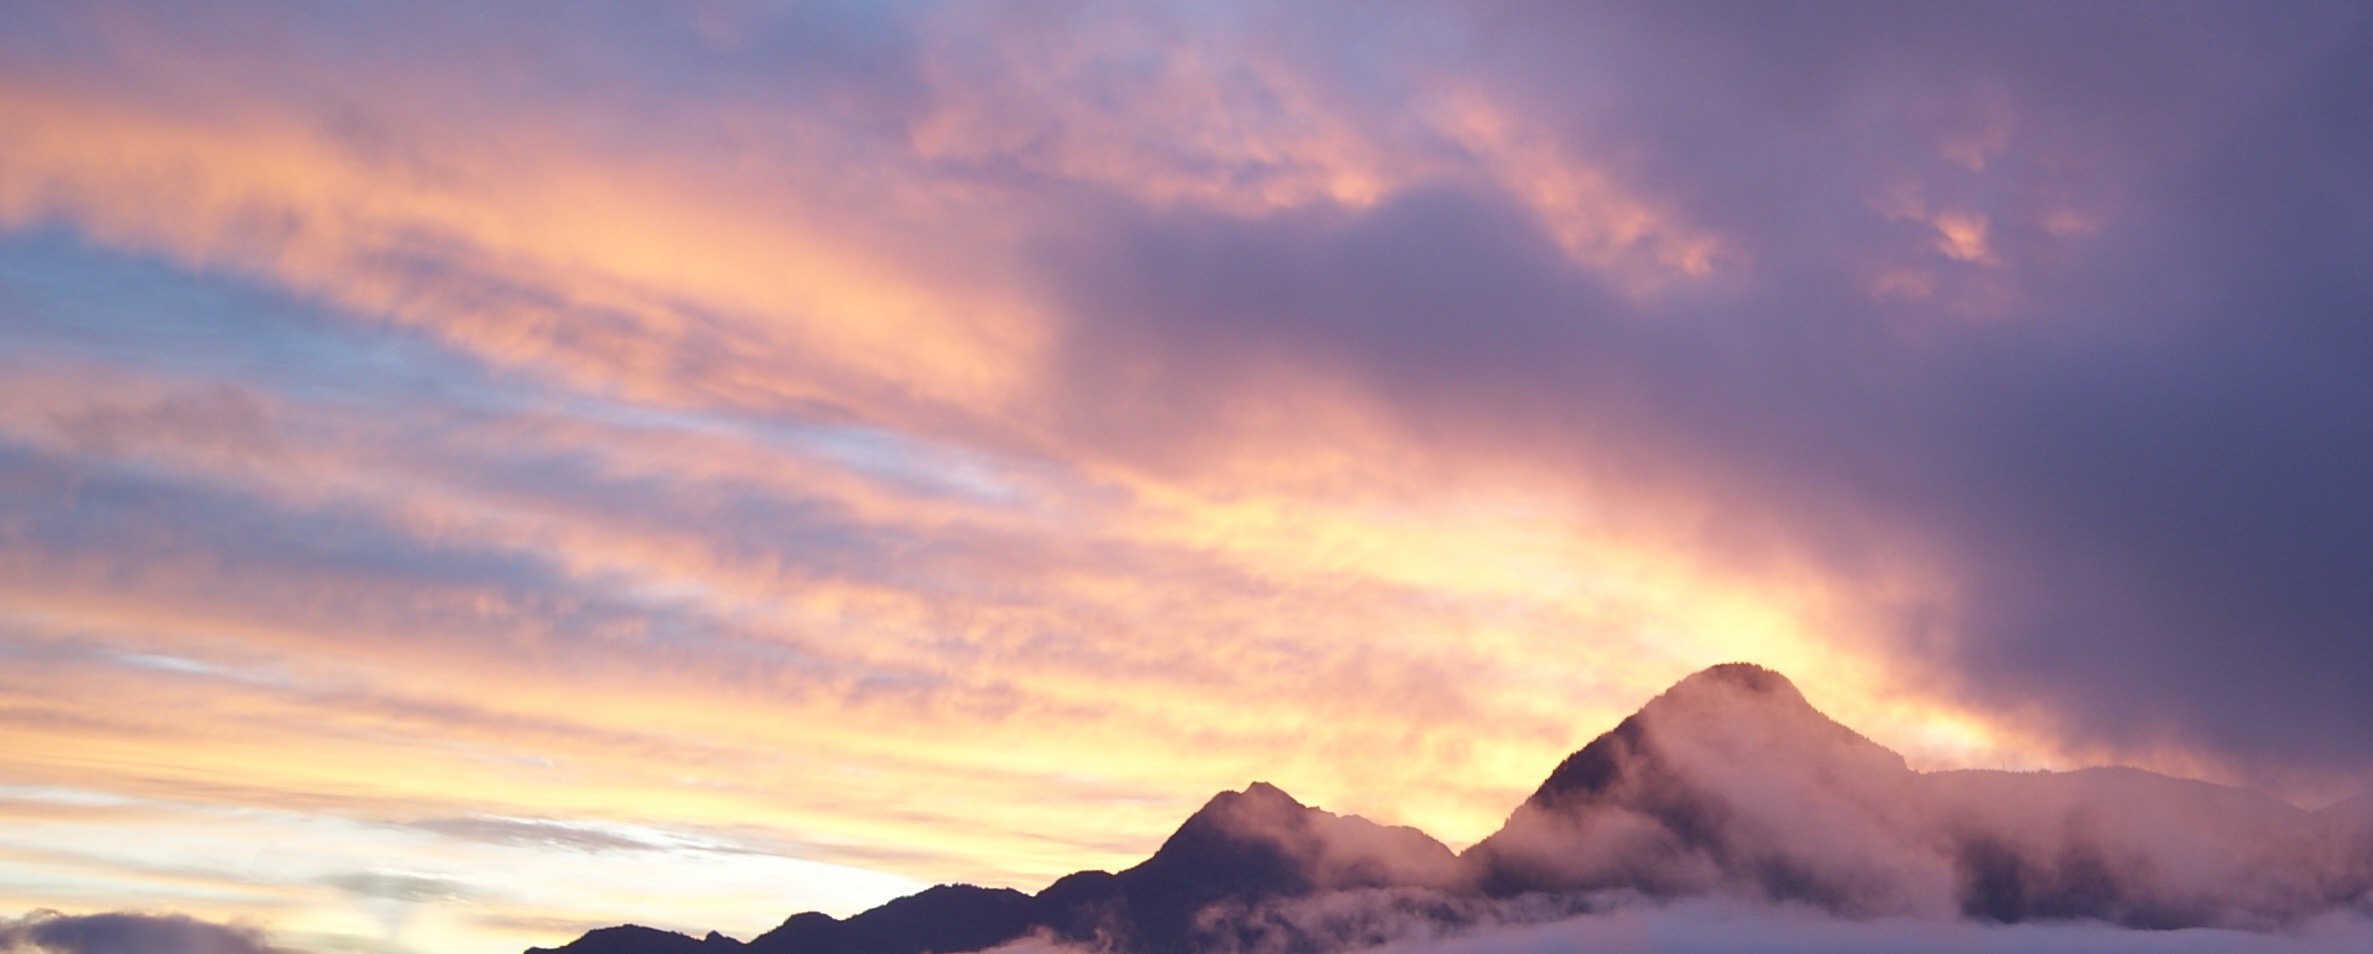
nature, horizon, mountain, cloud, sky, sun, sunrise, sunset, sunlight, morning, dawn, atmosphere, dusk, evening, skies, clouds, mountains, morgenstimmung, afterglow